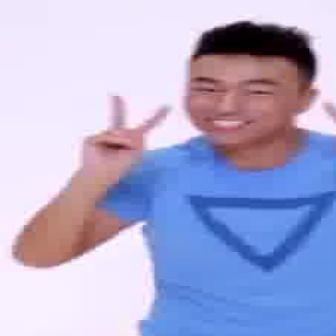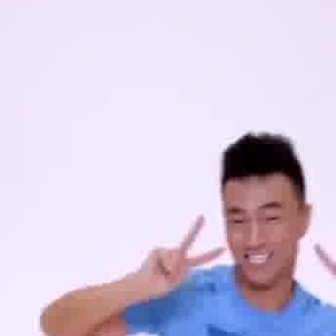
  Please identify the target specified by the bounding box [76,93,165,183] in the first image and locate it in the second image. Return the coordinates in [x_min,y_min,x_max,y_max] format.
Answer: [136,211,223,298]